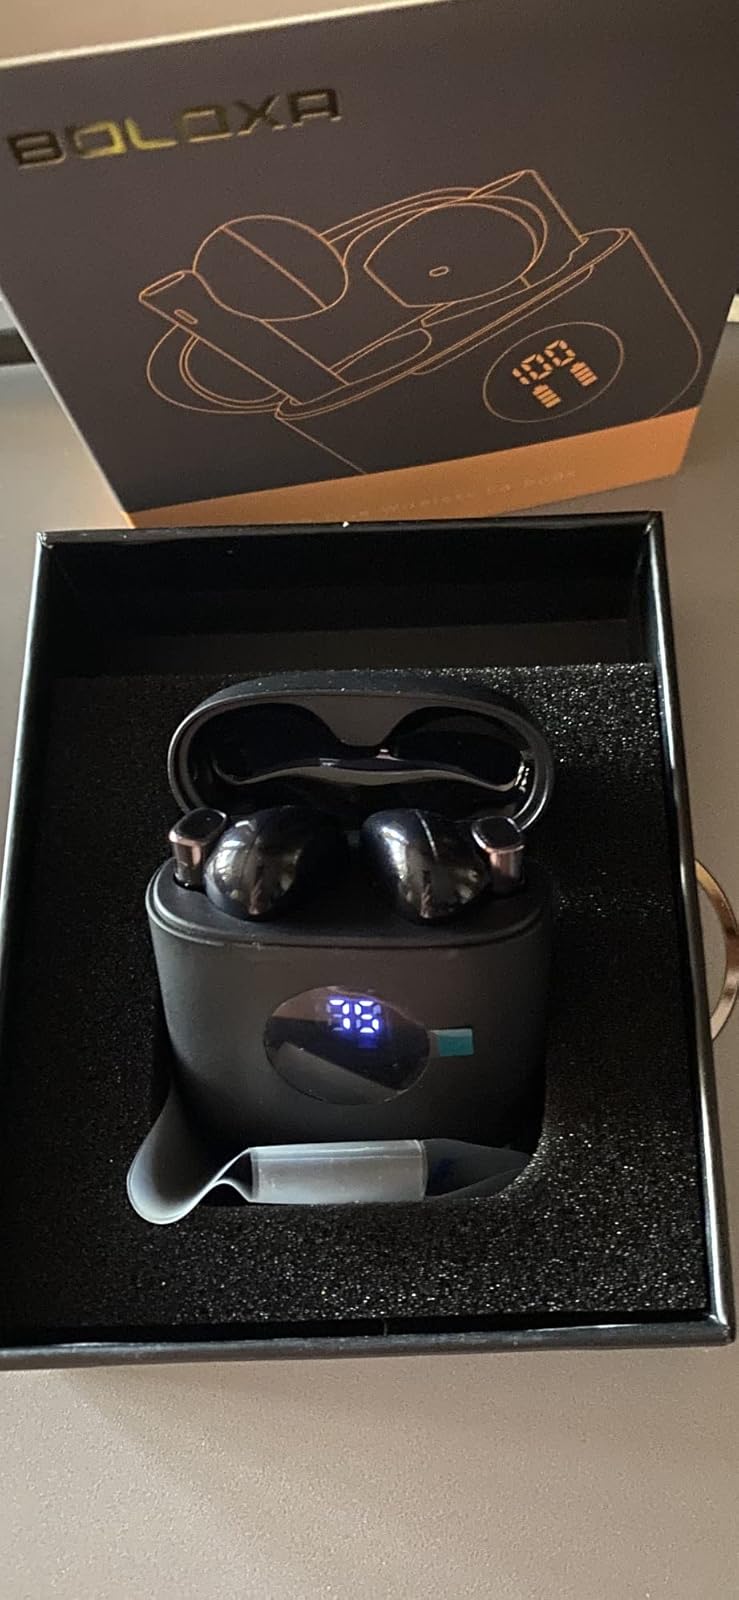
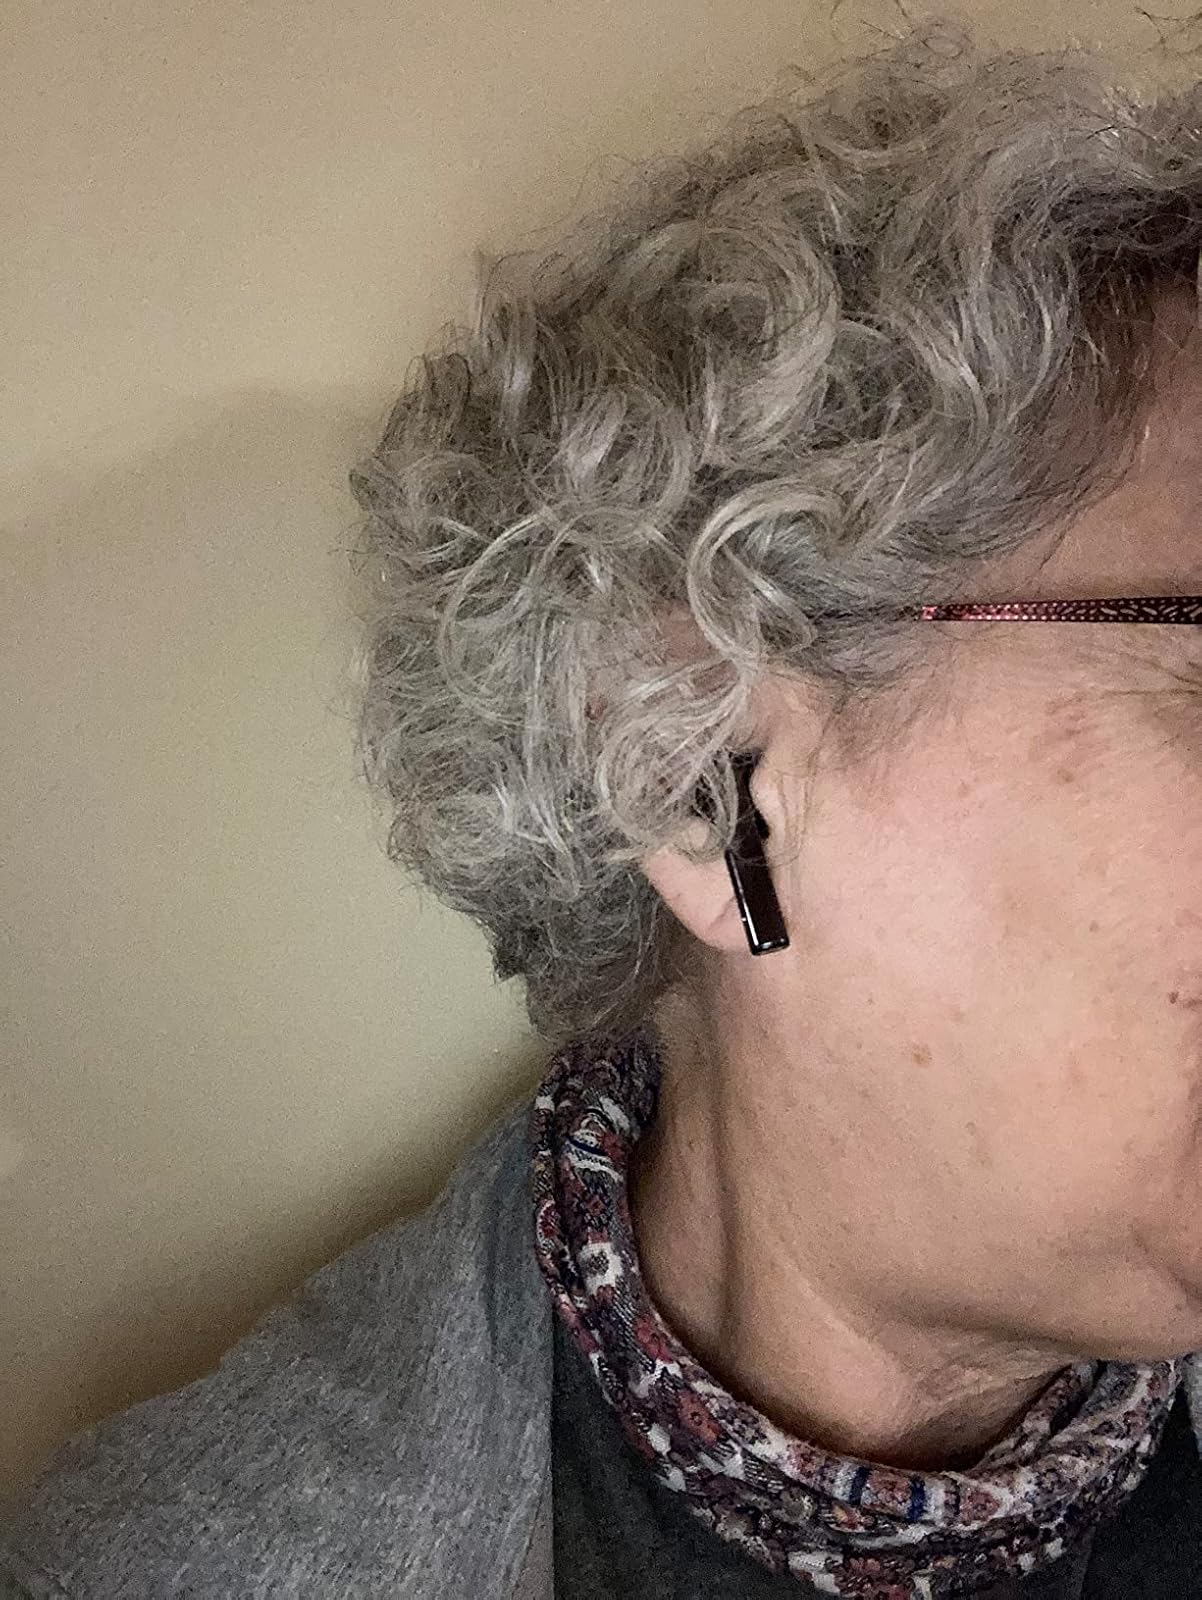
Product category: earbuds
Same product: yes